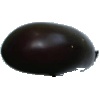
Label: Eggplant 1